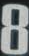
Number: 8